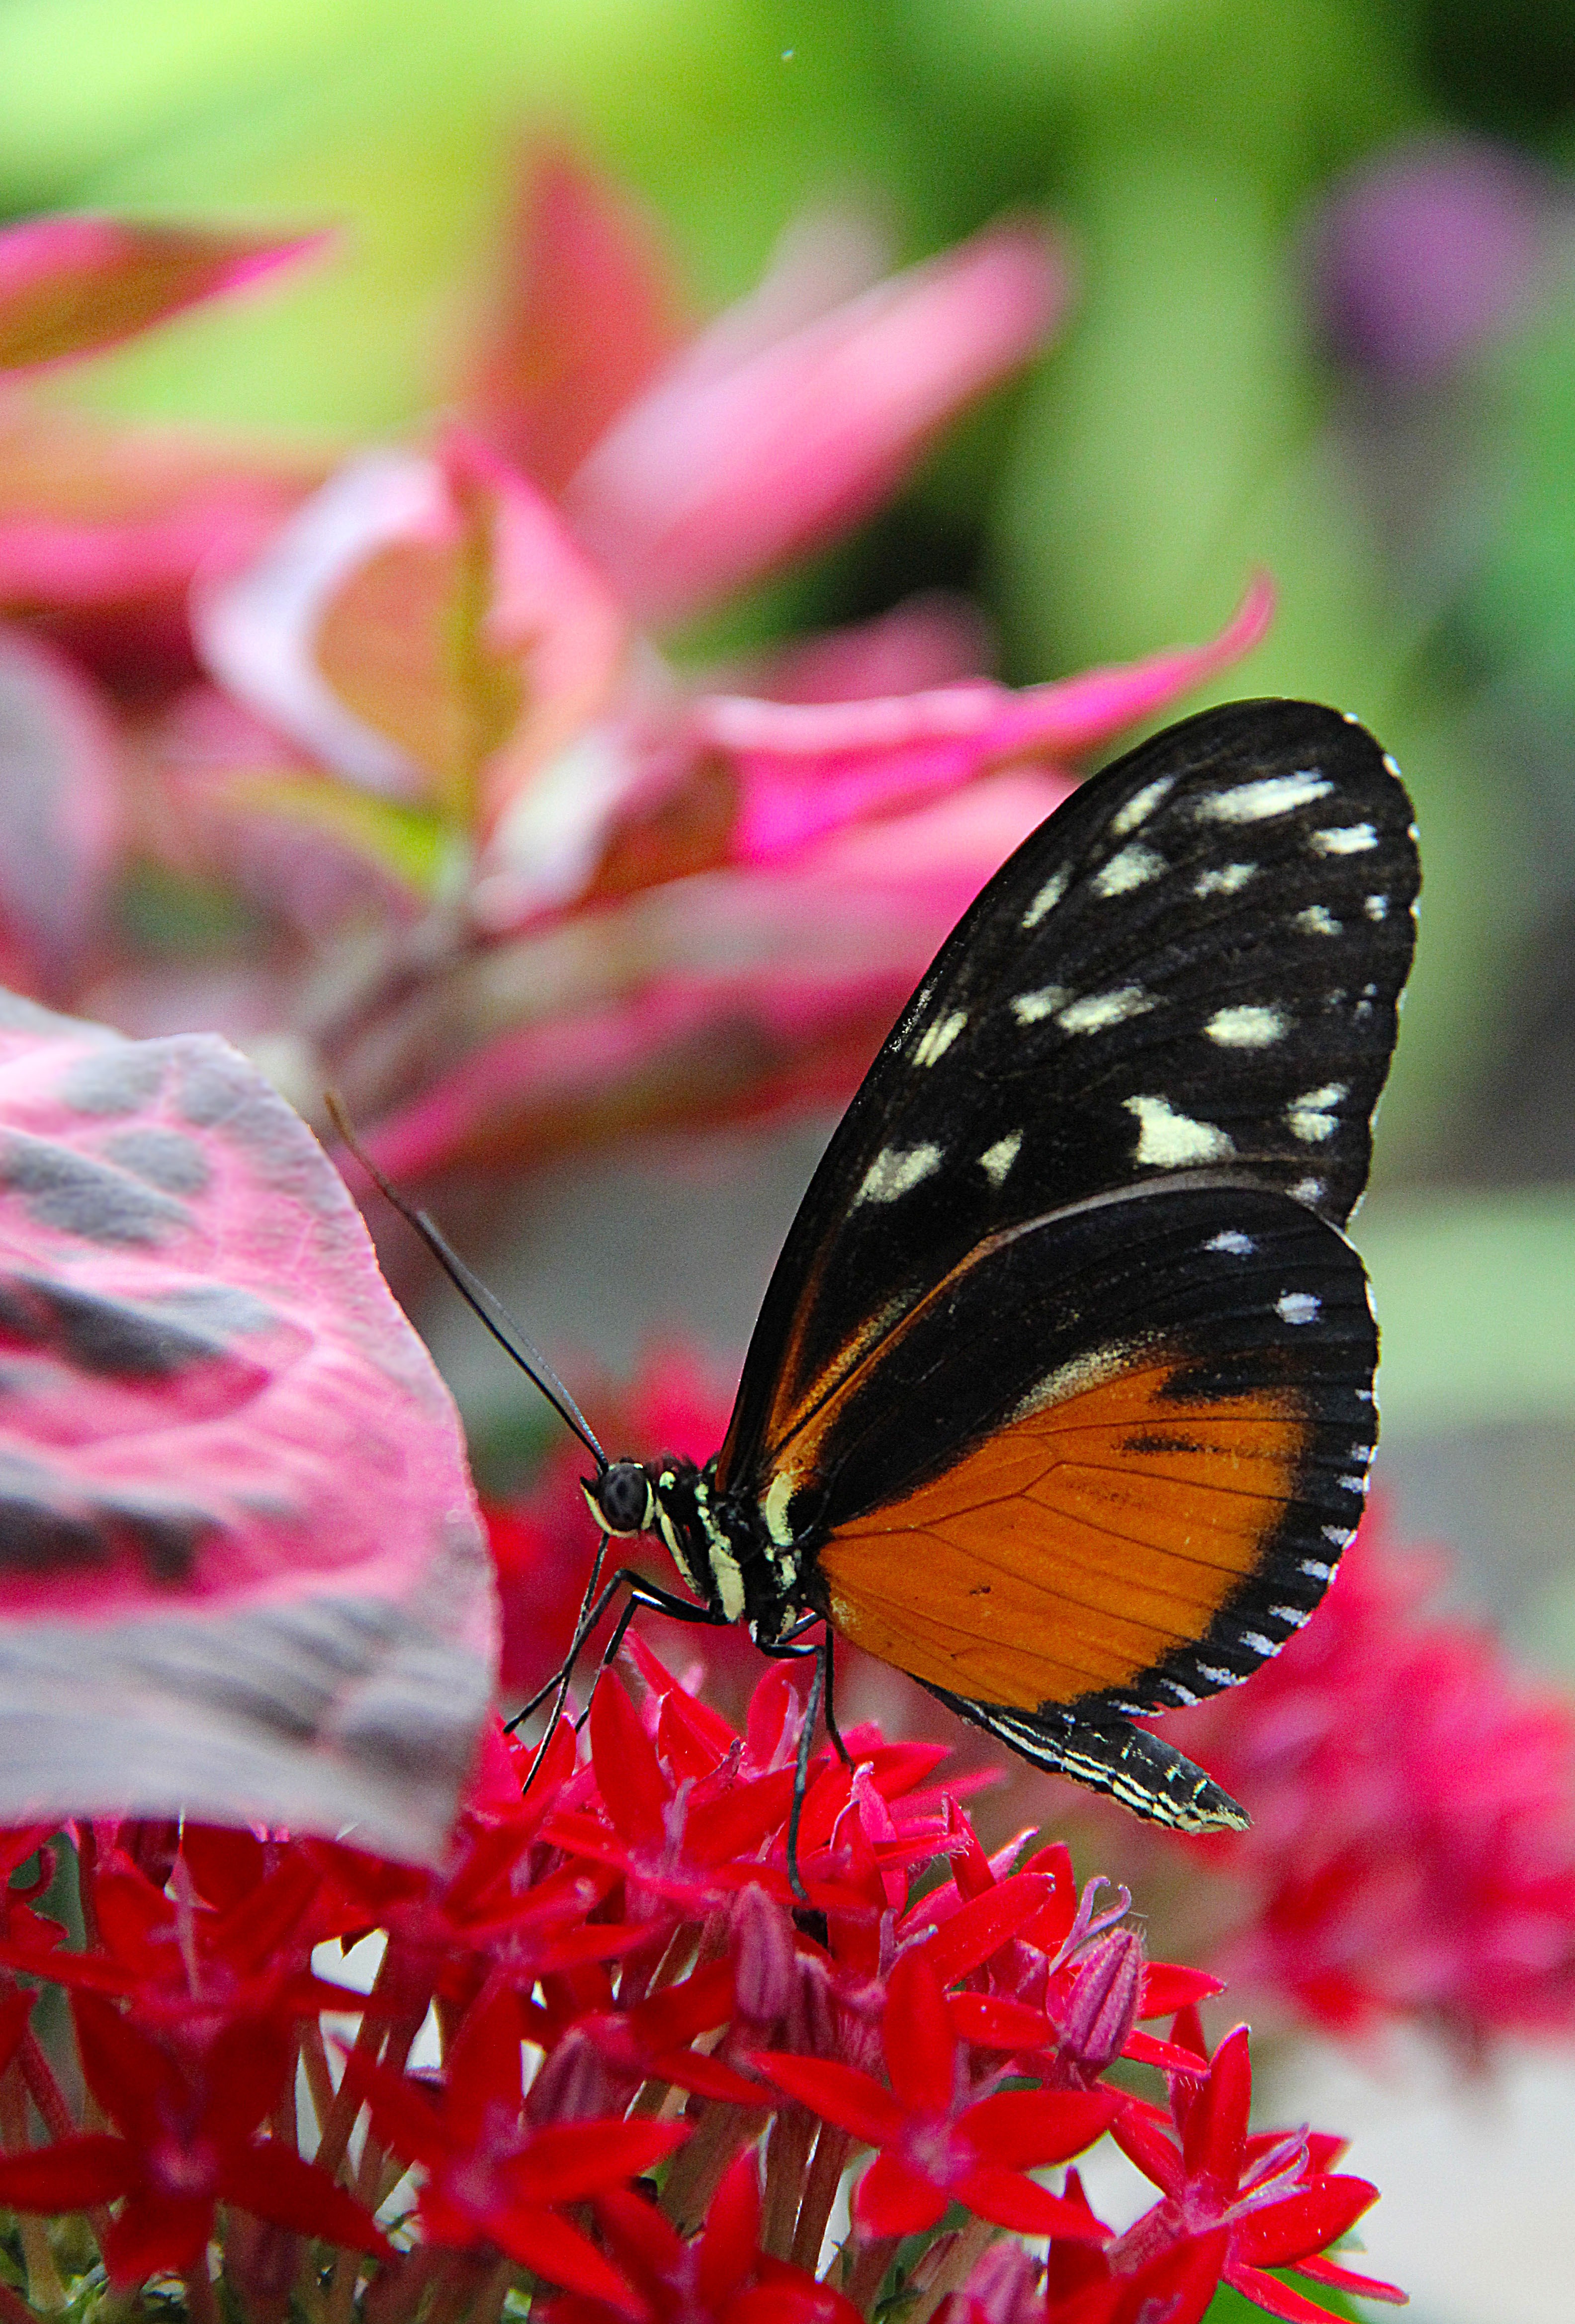
nature, outdoor, blossom, wing, plant, photography, stem, leaf, flower, petal, bloom, floral, wildlife, wild, environment, herb, insect, natural, small, bug, botany, butterfly, colorful, agriculture, flora, botanical, fauna, invertebrate, life, wildflower, close up, monarch butterfly, outdoors, entomology, vegetation, bright, delicate, horticulture, fragile, nectar, organic, thorax, antennae, macro photography, metamorphosis, arthropod, proboscis, cocoon, pollinator, moths and butterflies